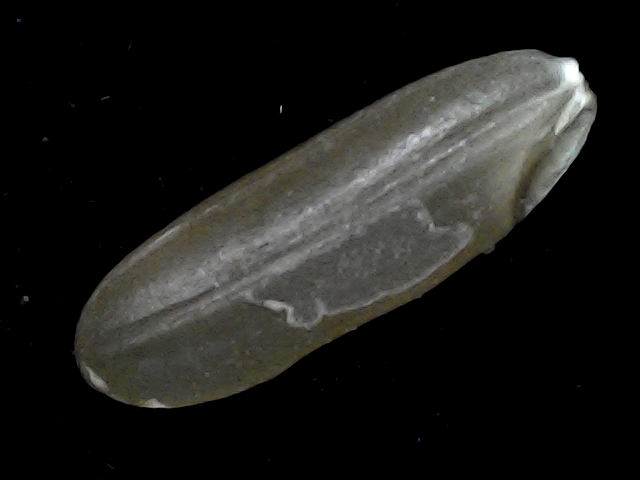
Rice variety: BR23